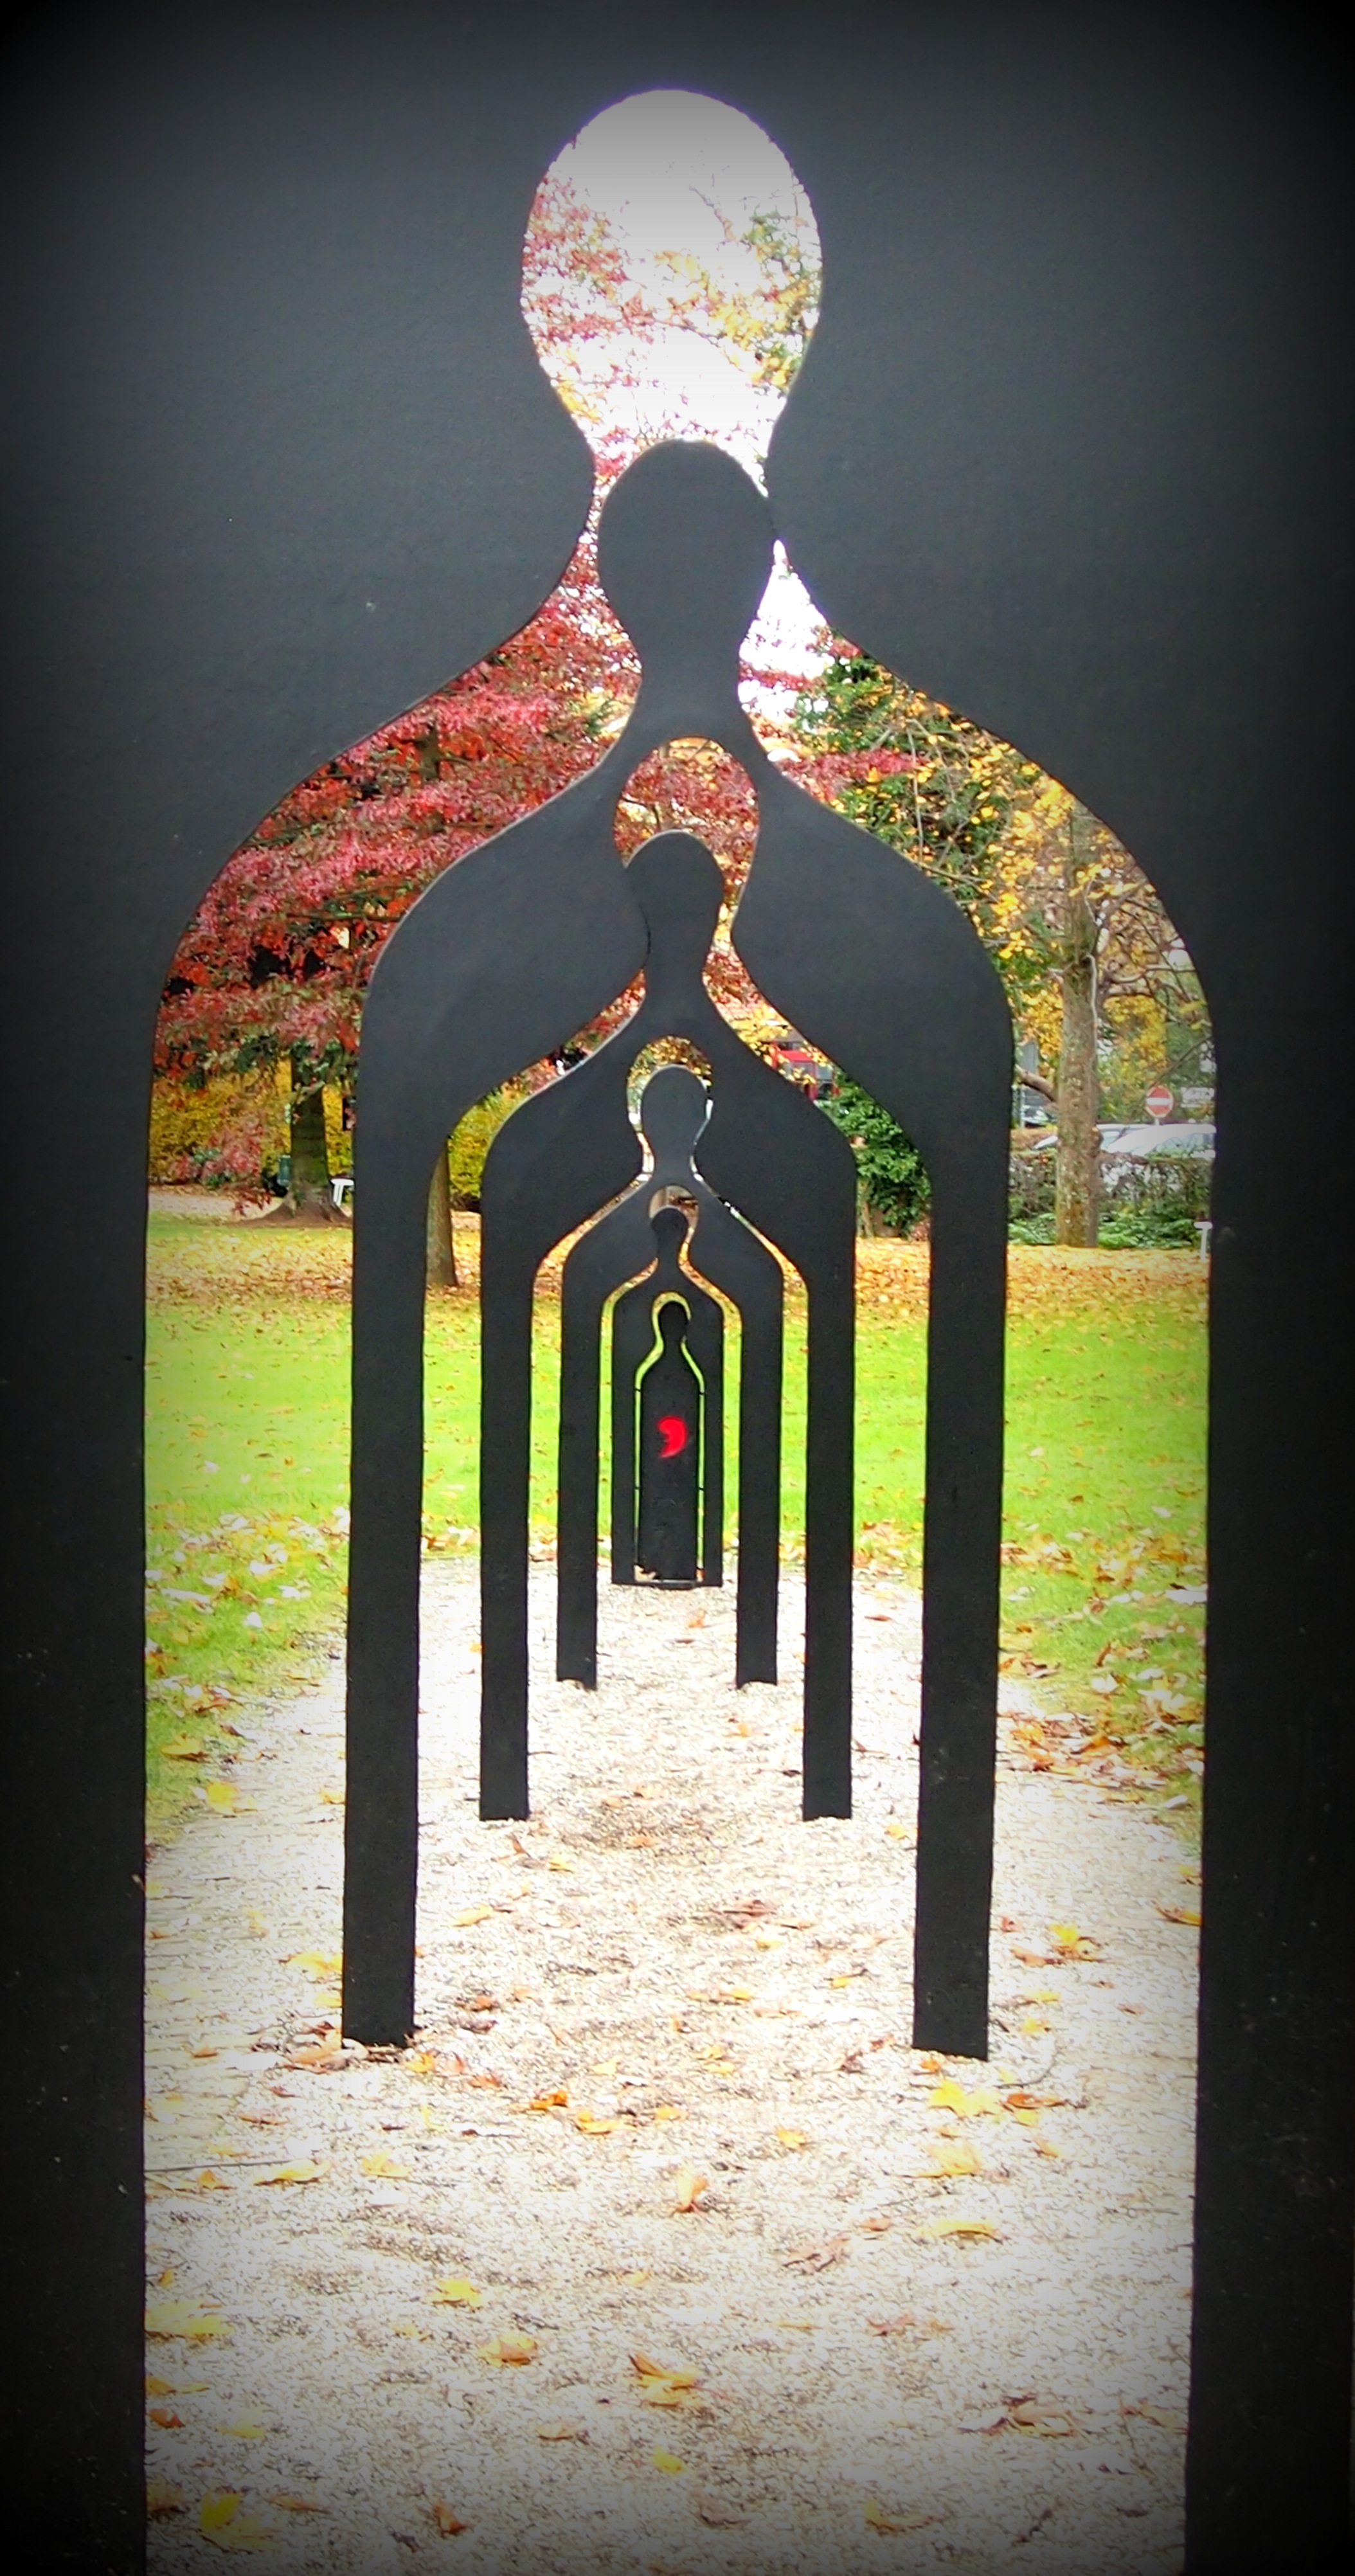
live, color, religion, human, care, lighting, family, art, temple, transient, generations, emotion